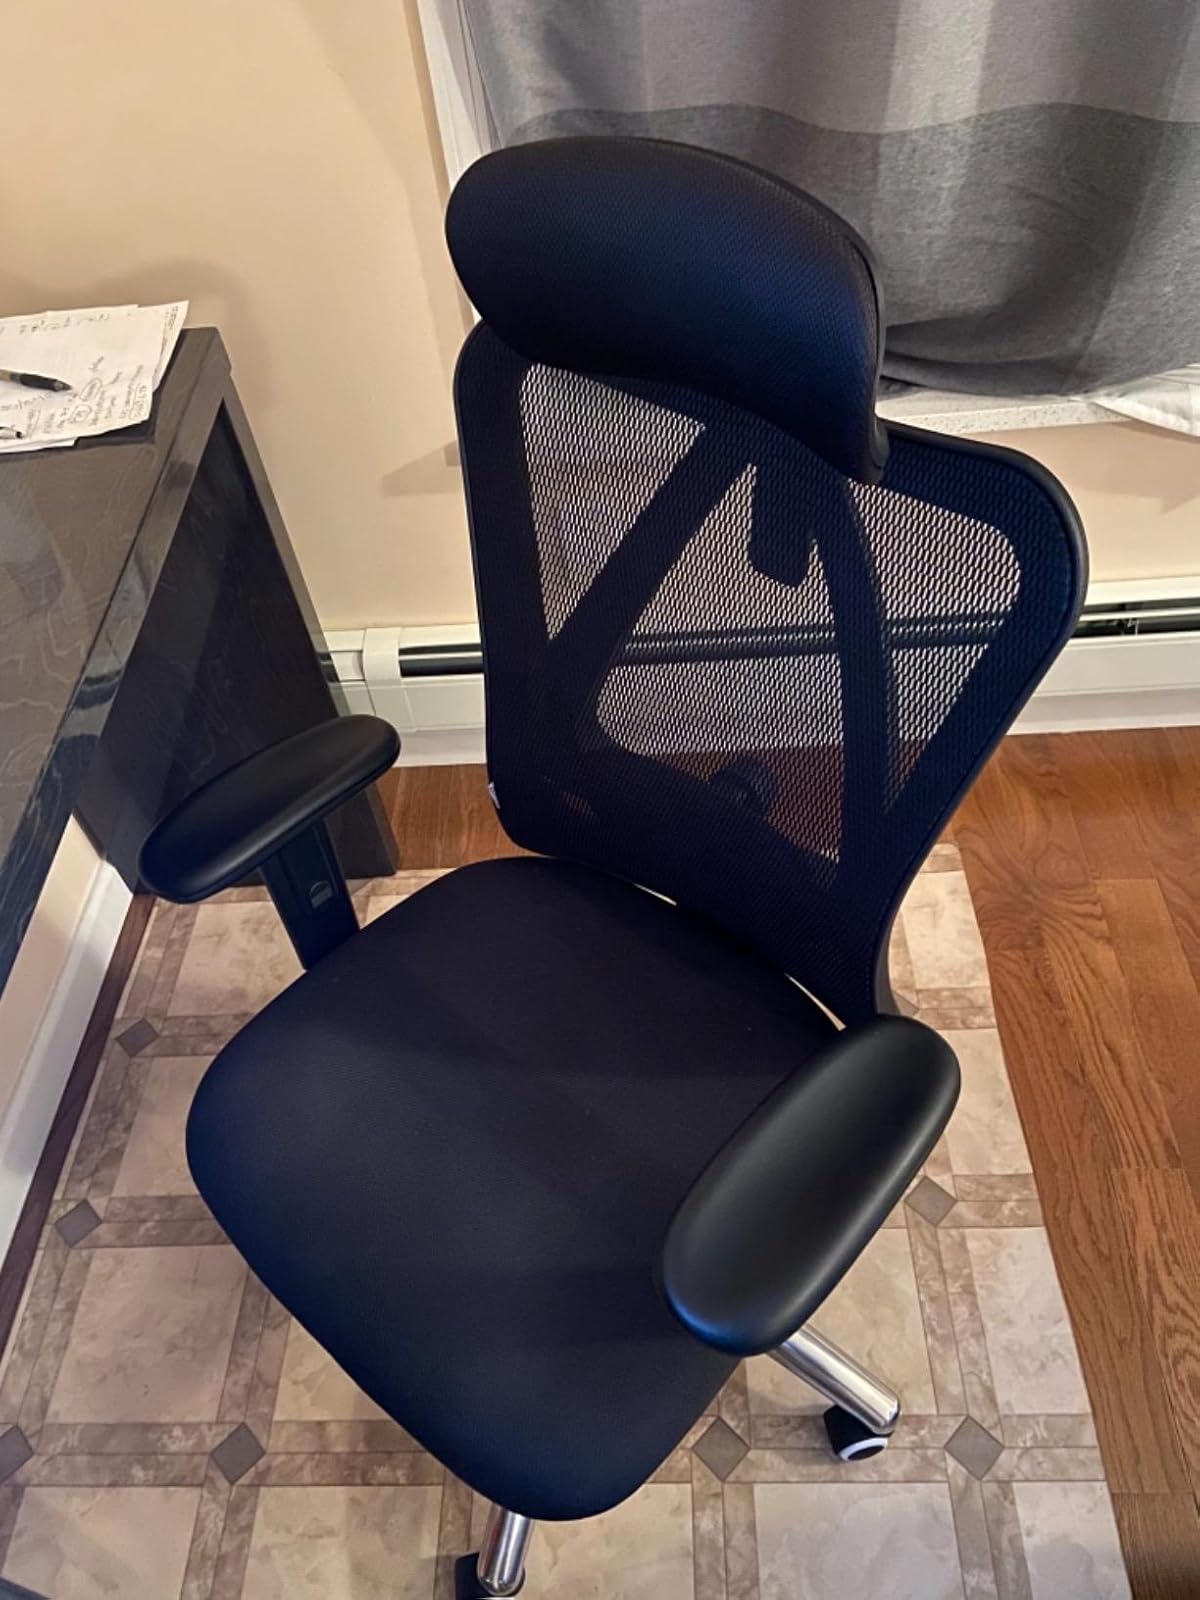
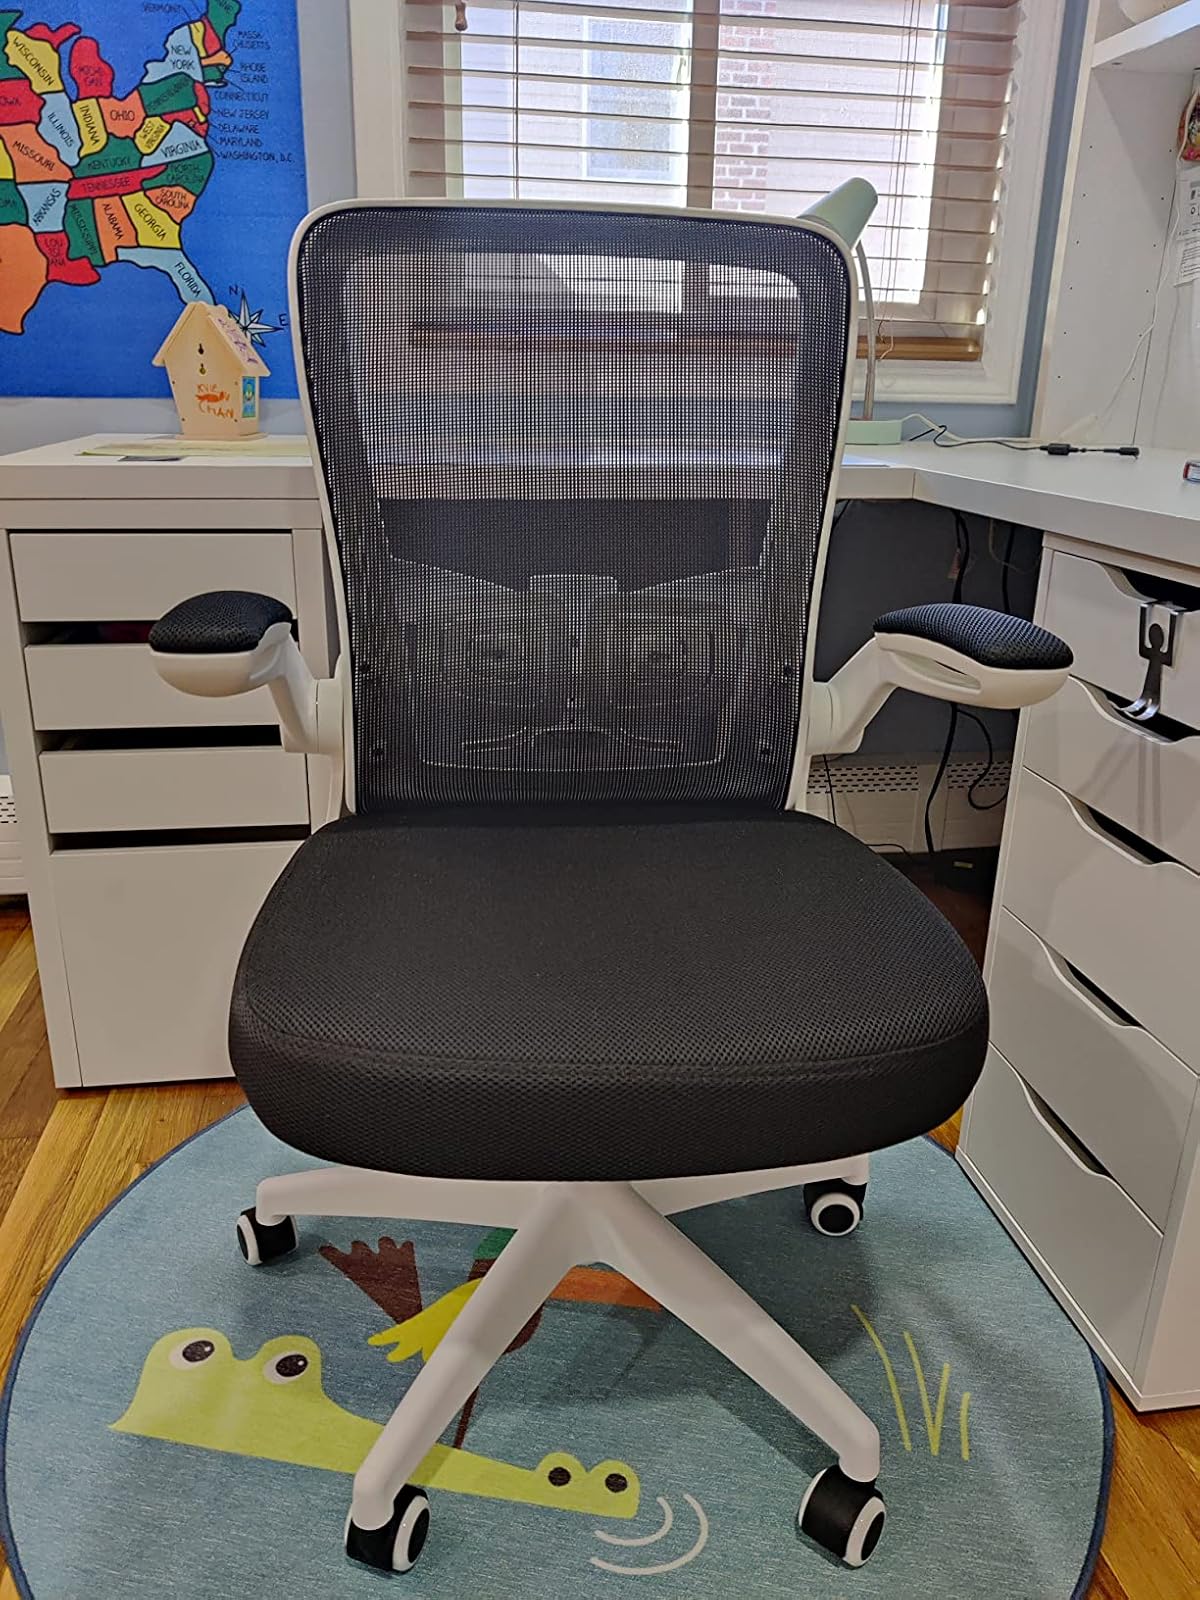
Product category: items_chair
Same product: no